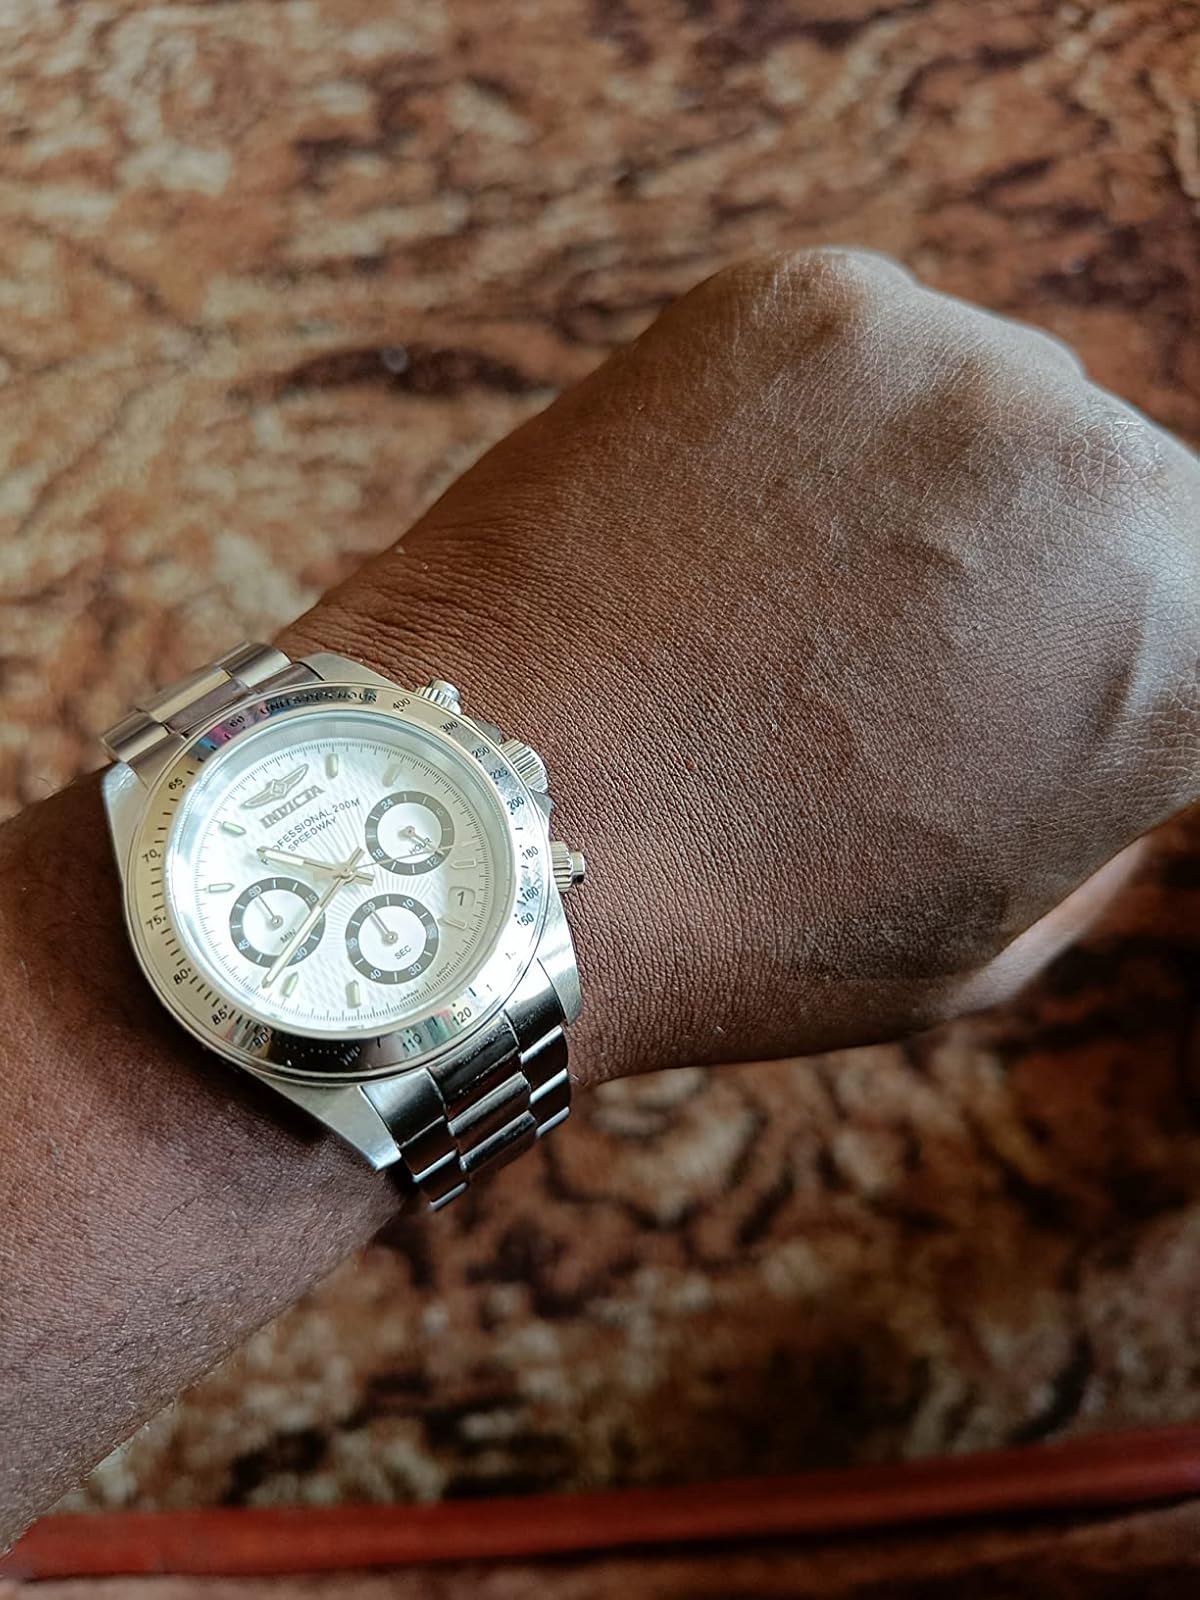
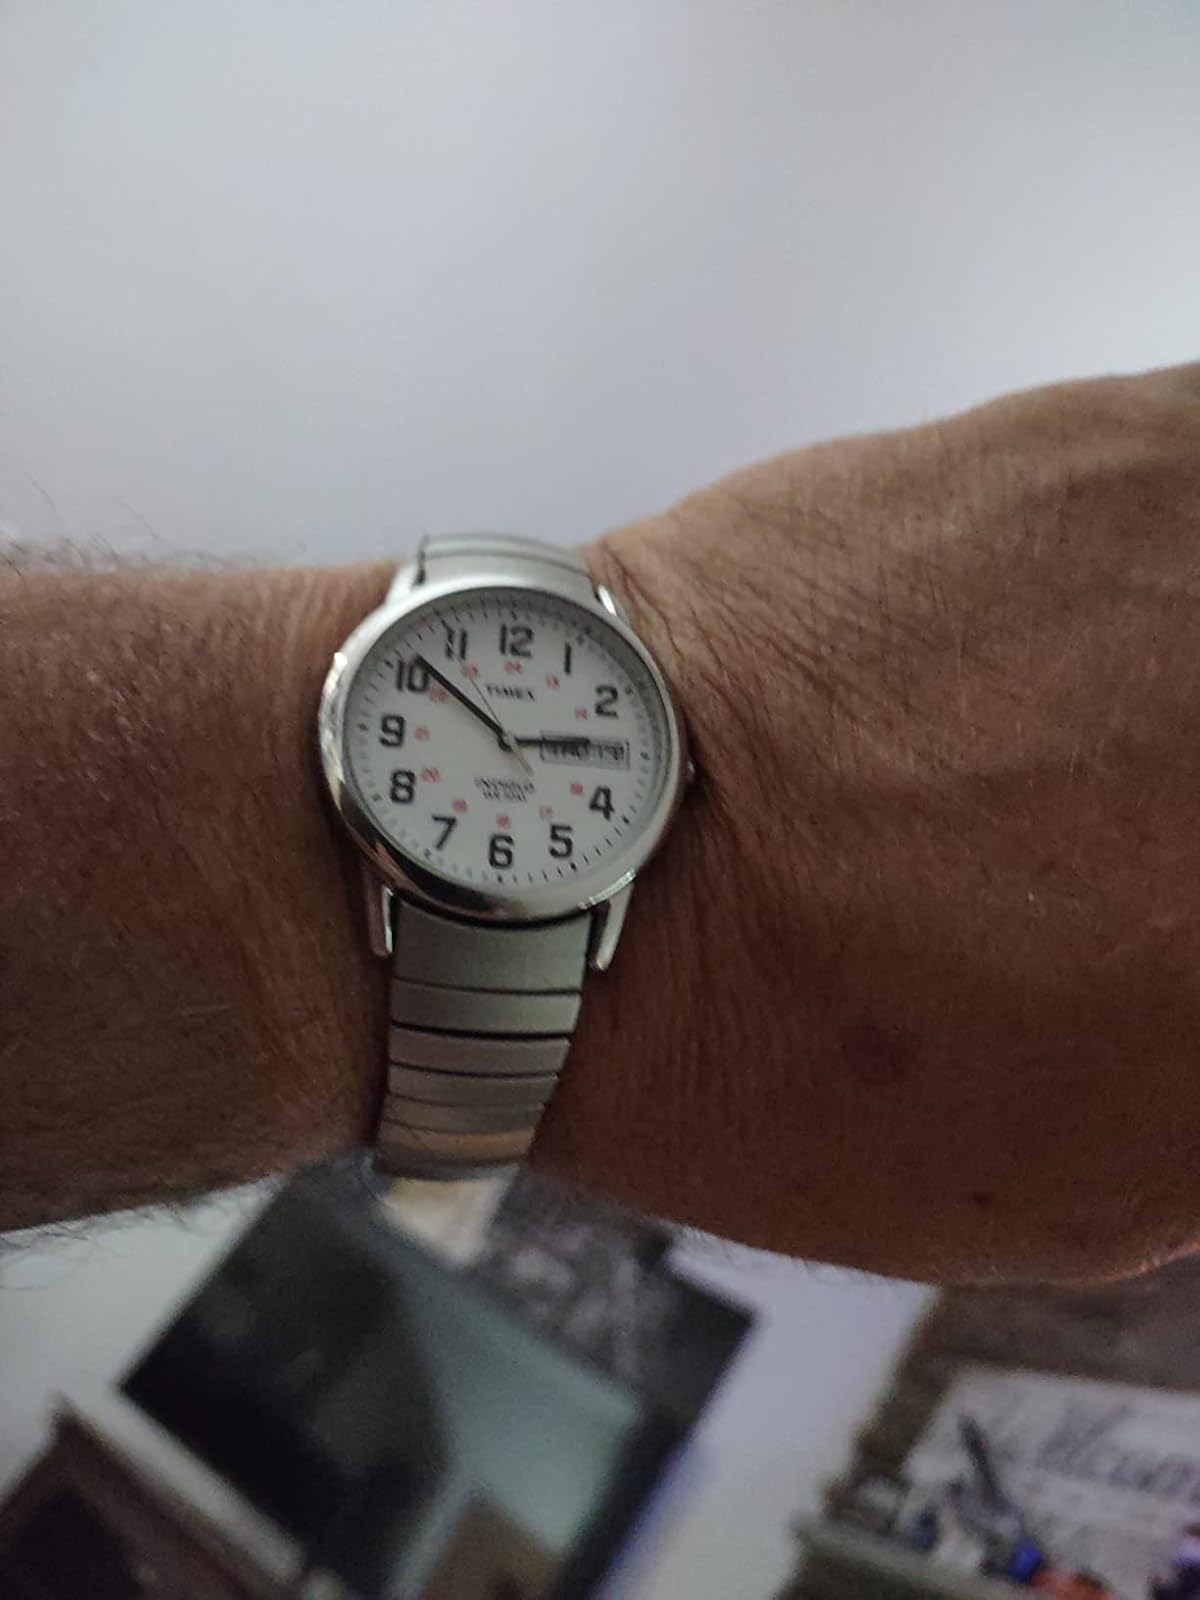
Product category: accessories_watch
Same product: no